Shakespeare Theatre Company

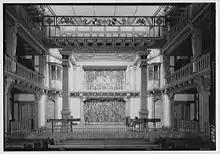
Folger Library Theater, circa 1932

The Folger Shakespeare Library on Capitol Hill includes a replica of an Elizabethan theatre, originally used for lectures and tours. In 1970 this space was transformed into a functioning playhouse, and soon Folger Theatre Group (later The Folger Theatre) was organized to perform.